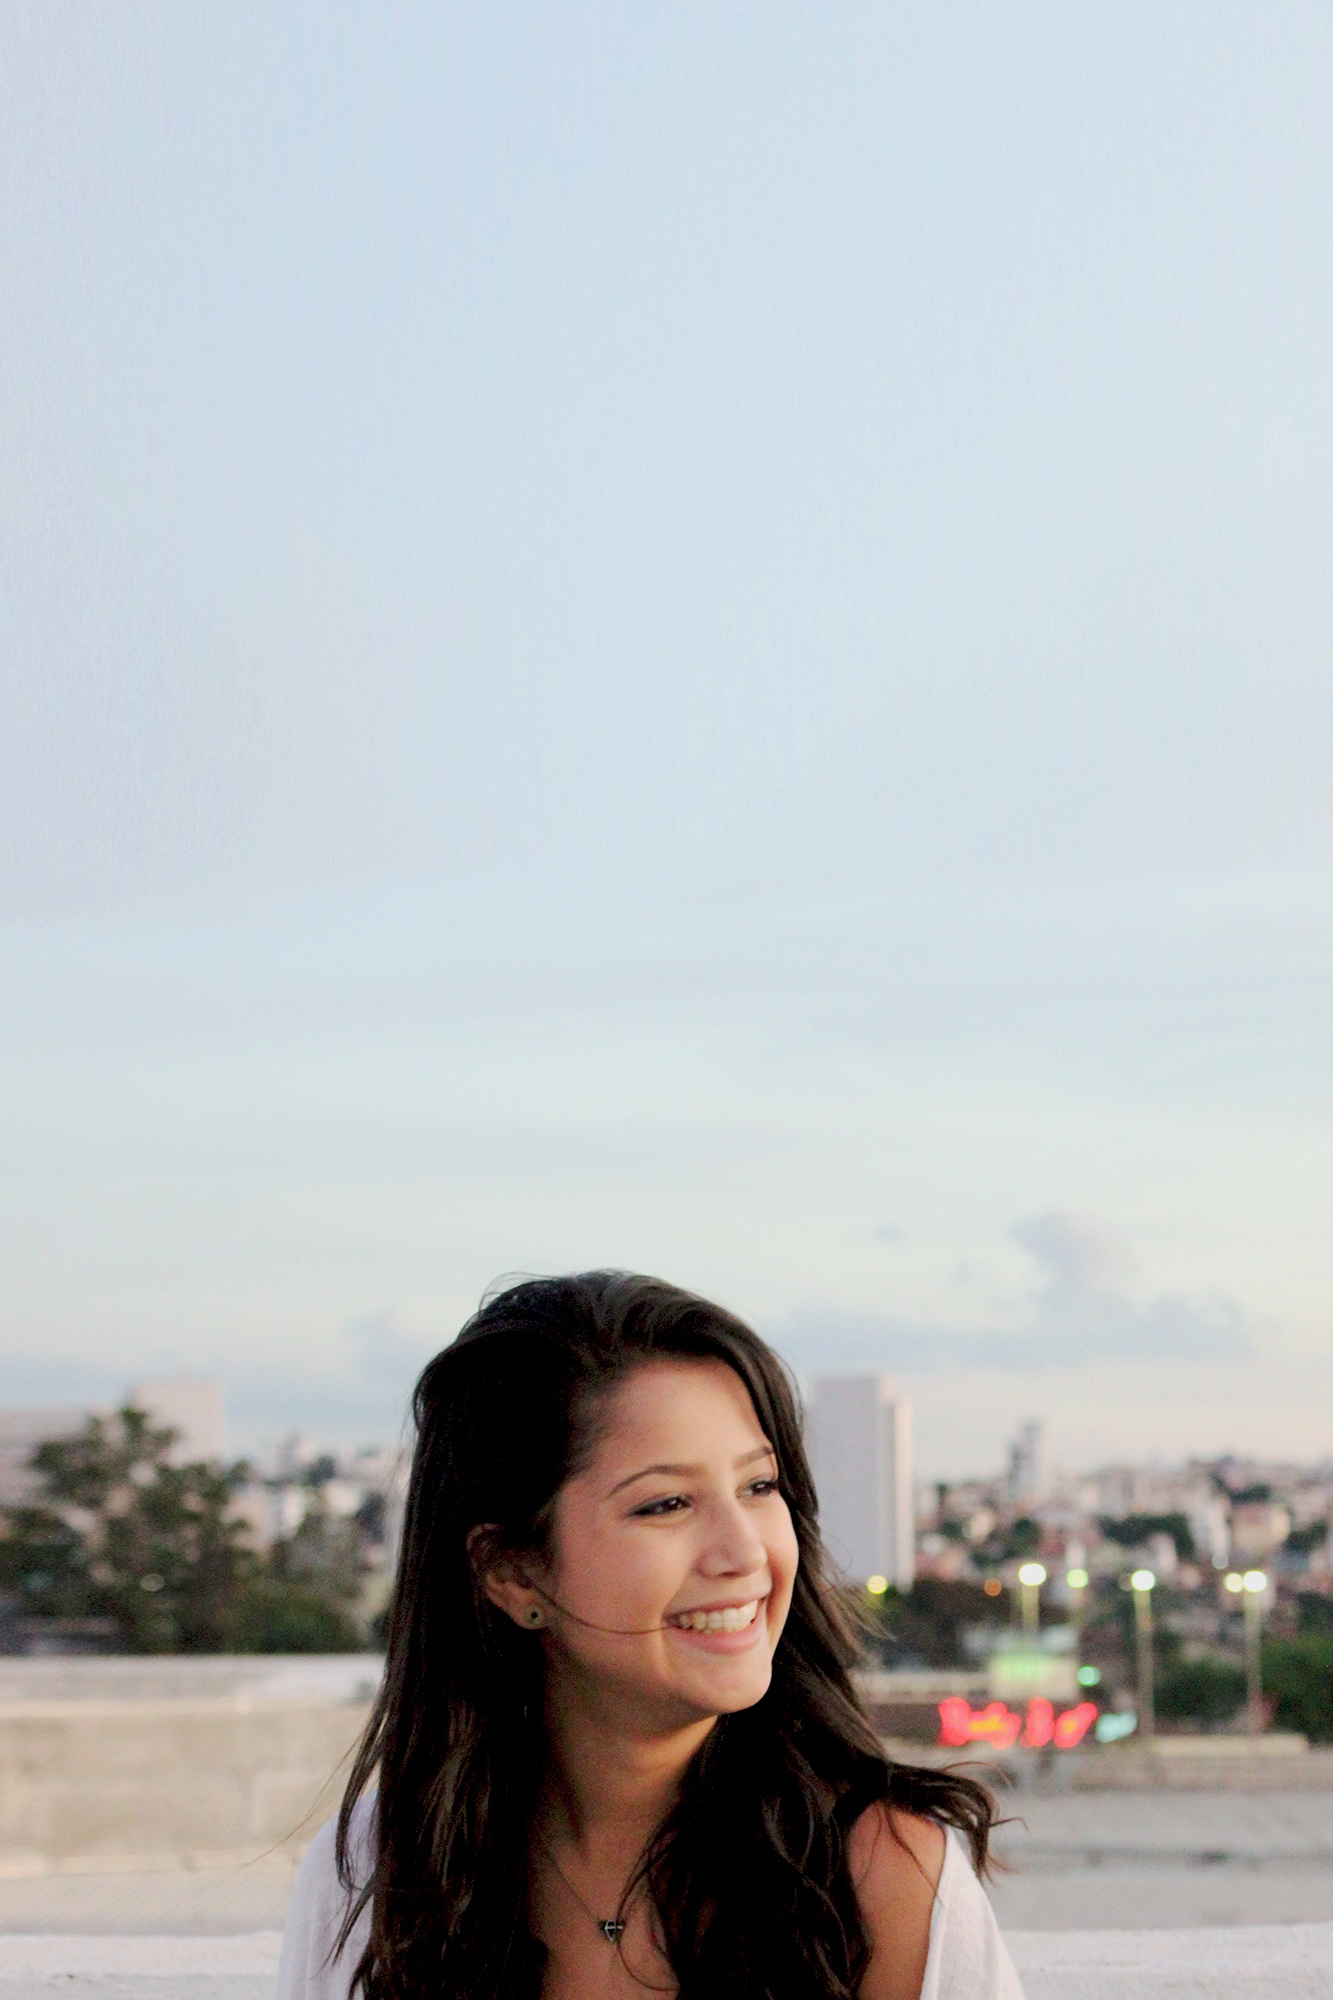
beauty